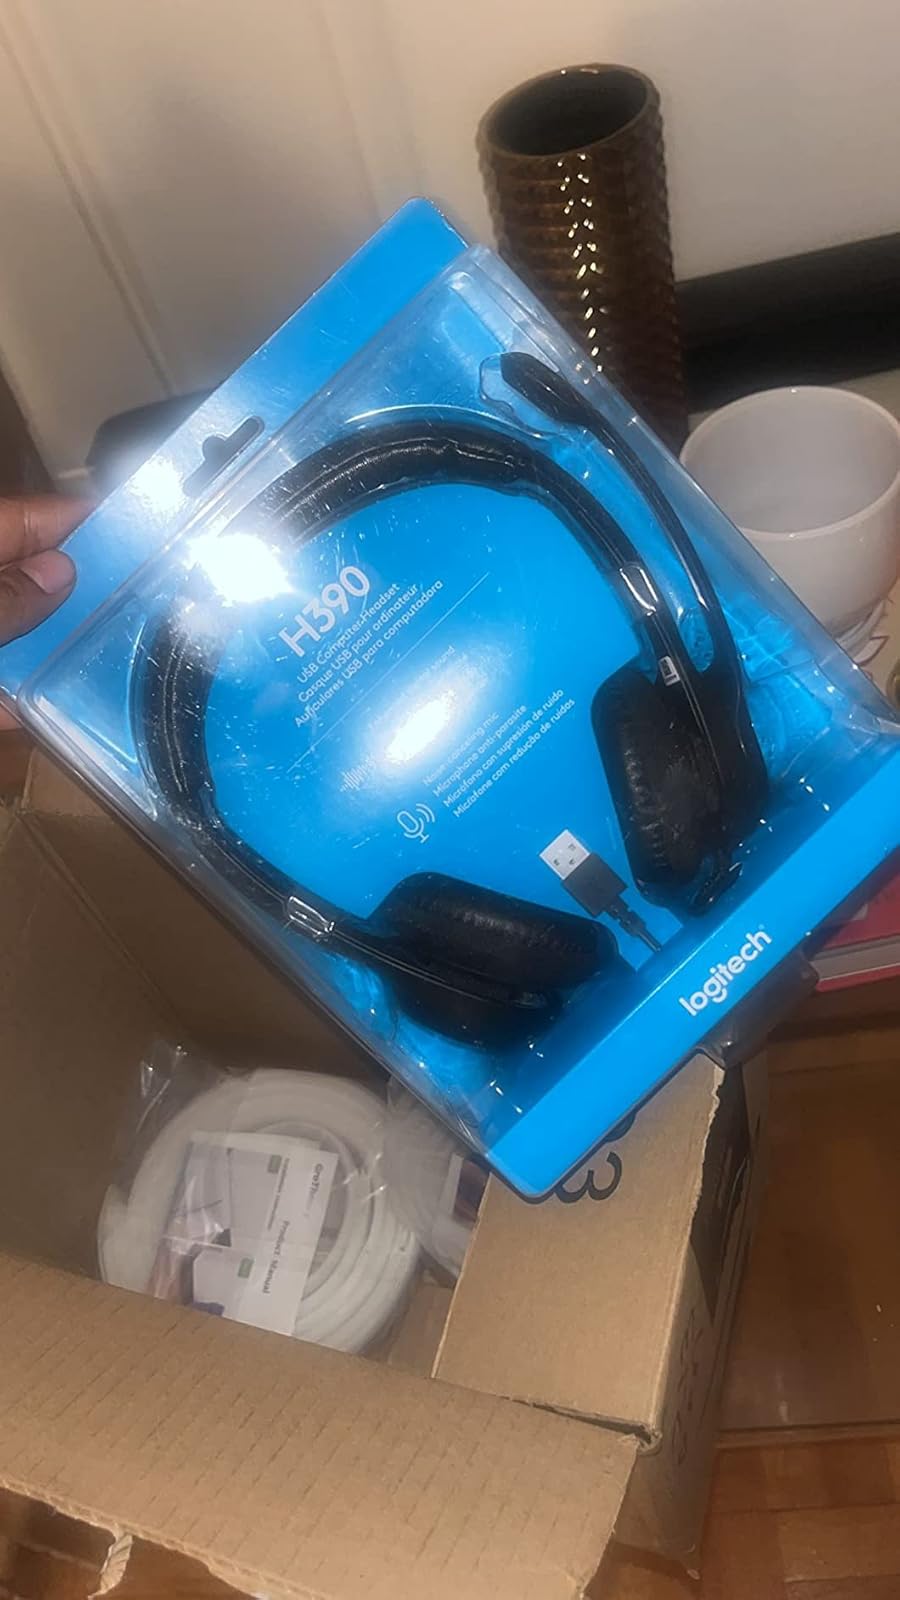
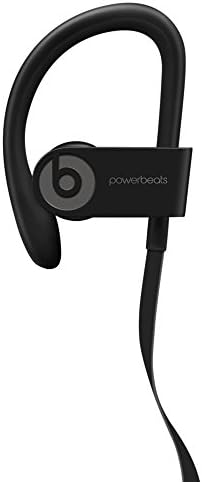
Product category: headphones
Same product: no